Thorleif Paus

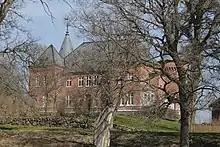
Kvesarum Castle

He returned to Norway in 1918 and continued his business as Thorleif Paus A/S in Oslo. He also became the owner of two factories in Ålesund. He lived in Scania, Sweden from 1935 to 1964, where he owned Kvesarum Castle from 1936 and the large estate Ejratal from 1948. He also inherited the manor house Magleås outside Copenhagen from his relative, count Christopher (de) Paus in 1943, but sold the property to the Catholic Church in Denmark a few years later. During the Second World War he received many Norwegian refugees at his castle Kvesarum, and there was built a Norwegian refugee camp near the castle. He moved to Copenhagen in 1964.